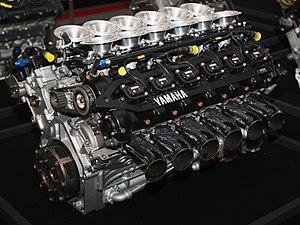
Yamaha Motor Company est une société d'ingénierie automobile filiale de Yamaha Corporation qui a développé des moteurs de compétition destinés à la Formule 1. De 1982 à 1997, la société a été dirigée par John Judd, qui possédait déjà sa propre officine de conception de moteurs. De fait, à partir du moment où Yamaha a décidé de s'investir sous son nom propre en F1, les moteurs conçus par Judd étaient soit baptisés Judd, soit badgés Yamaha.